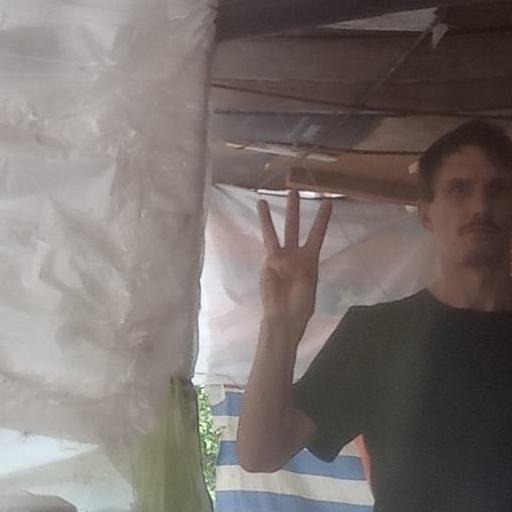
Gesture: three